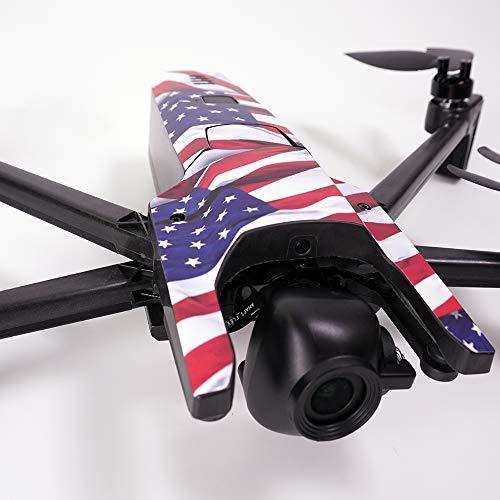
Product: MightySkins Skin Compatible with Parrot Anafi Drone - Saltwater Compass | Protective, Durable, and Unique Vinyl Decal wrap Cover | Easy to Apply, Remove, and Change Styles | Made in The USA
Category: Toys & Games | Hobbies | Remote & App Controlled Vehicles & Parts | Remote & App Controlled Vehicles | Quadcopters & Multirotors
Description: FLY IN STYLE: Show off your own unique style with MightySkins for your Parrot Anafi Drone Don’t like the Saltwater Compass skin We have hundreds of designs to choose from, so your Parrot Anafi Drone will be as unique as you are.
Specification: ProductDimensions:14x0.1x12inches|ItemWeight:0.16ounces|ShippingWeight:0.96ounces|ASIN:B07H7SWL27|Itemmodelnumber:PAANAMIN-SaltwaterCompass